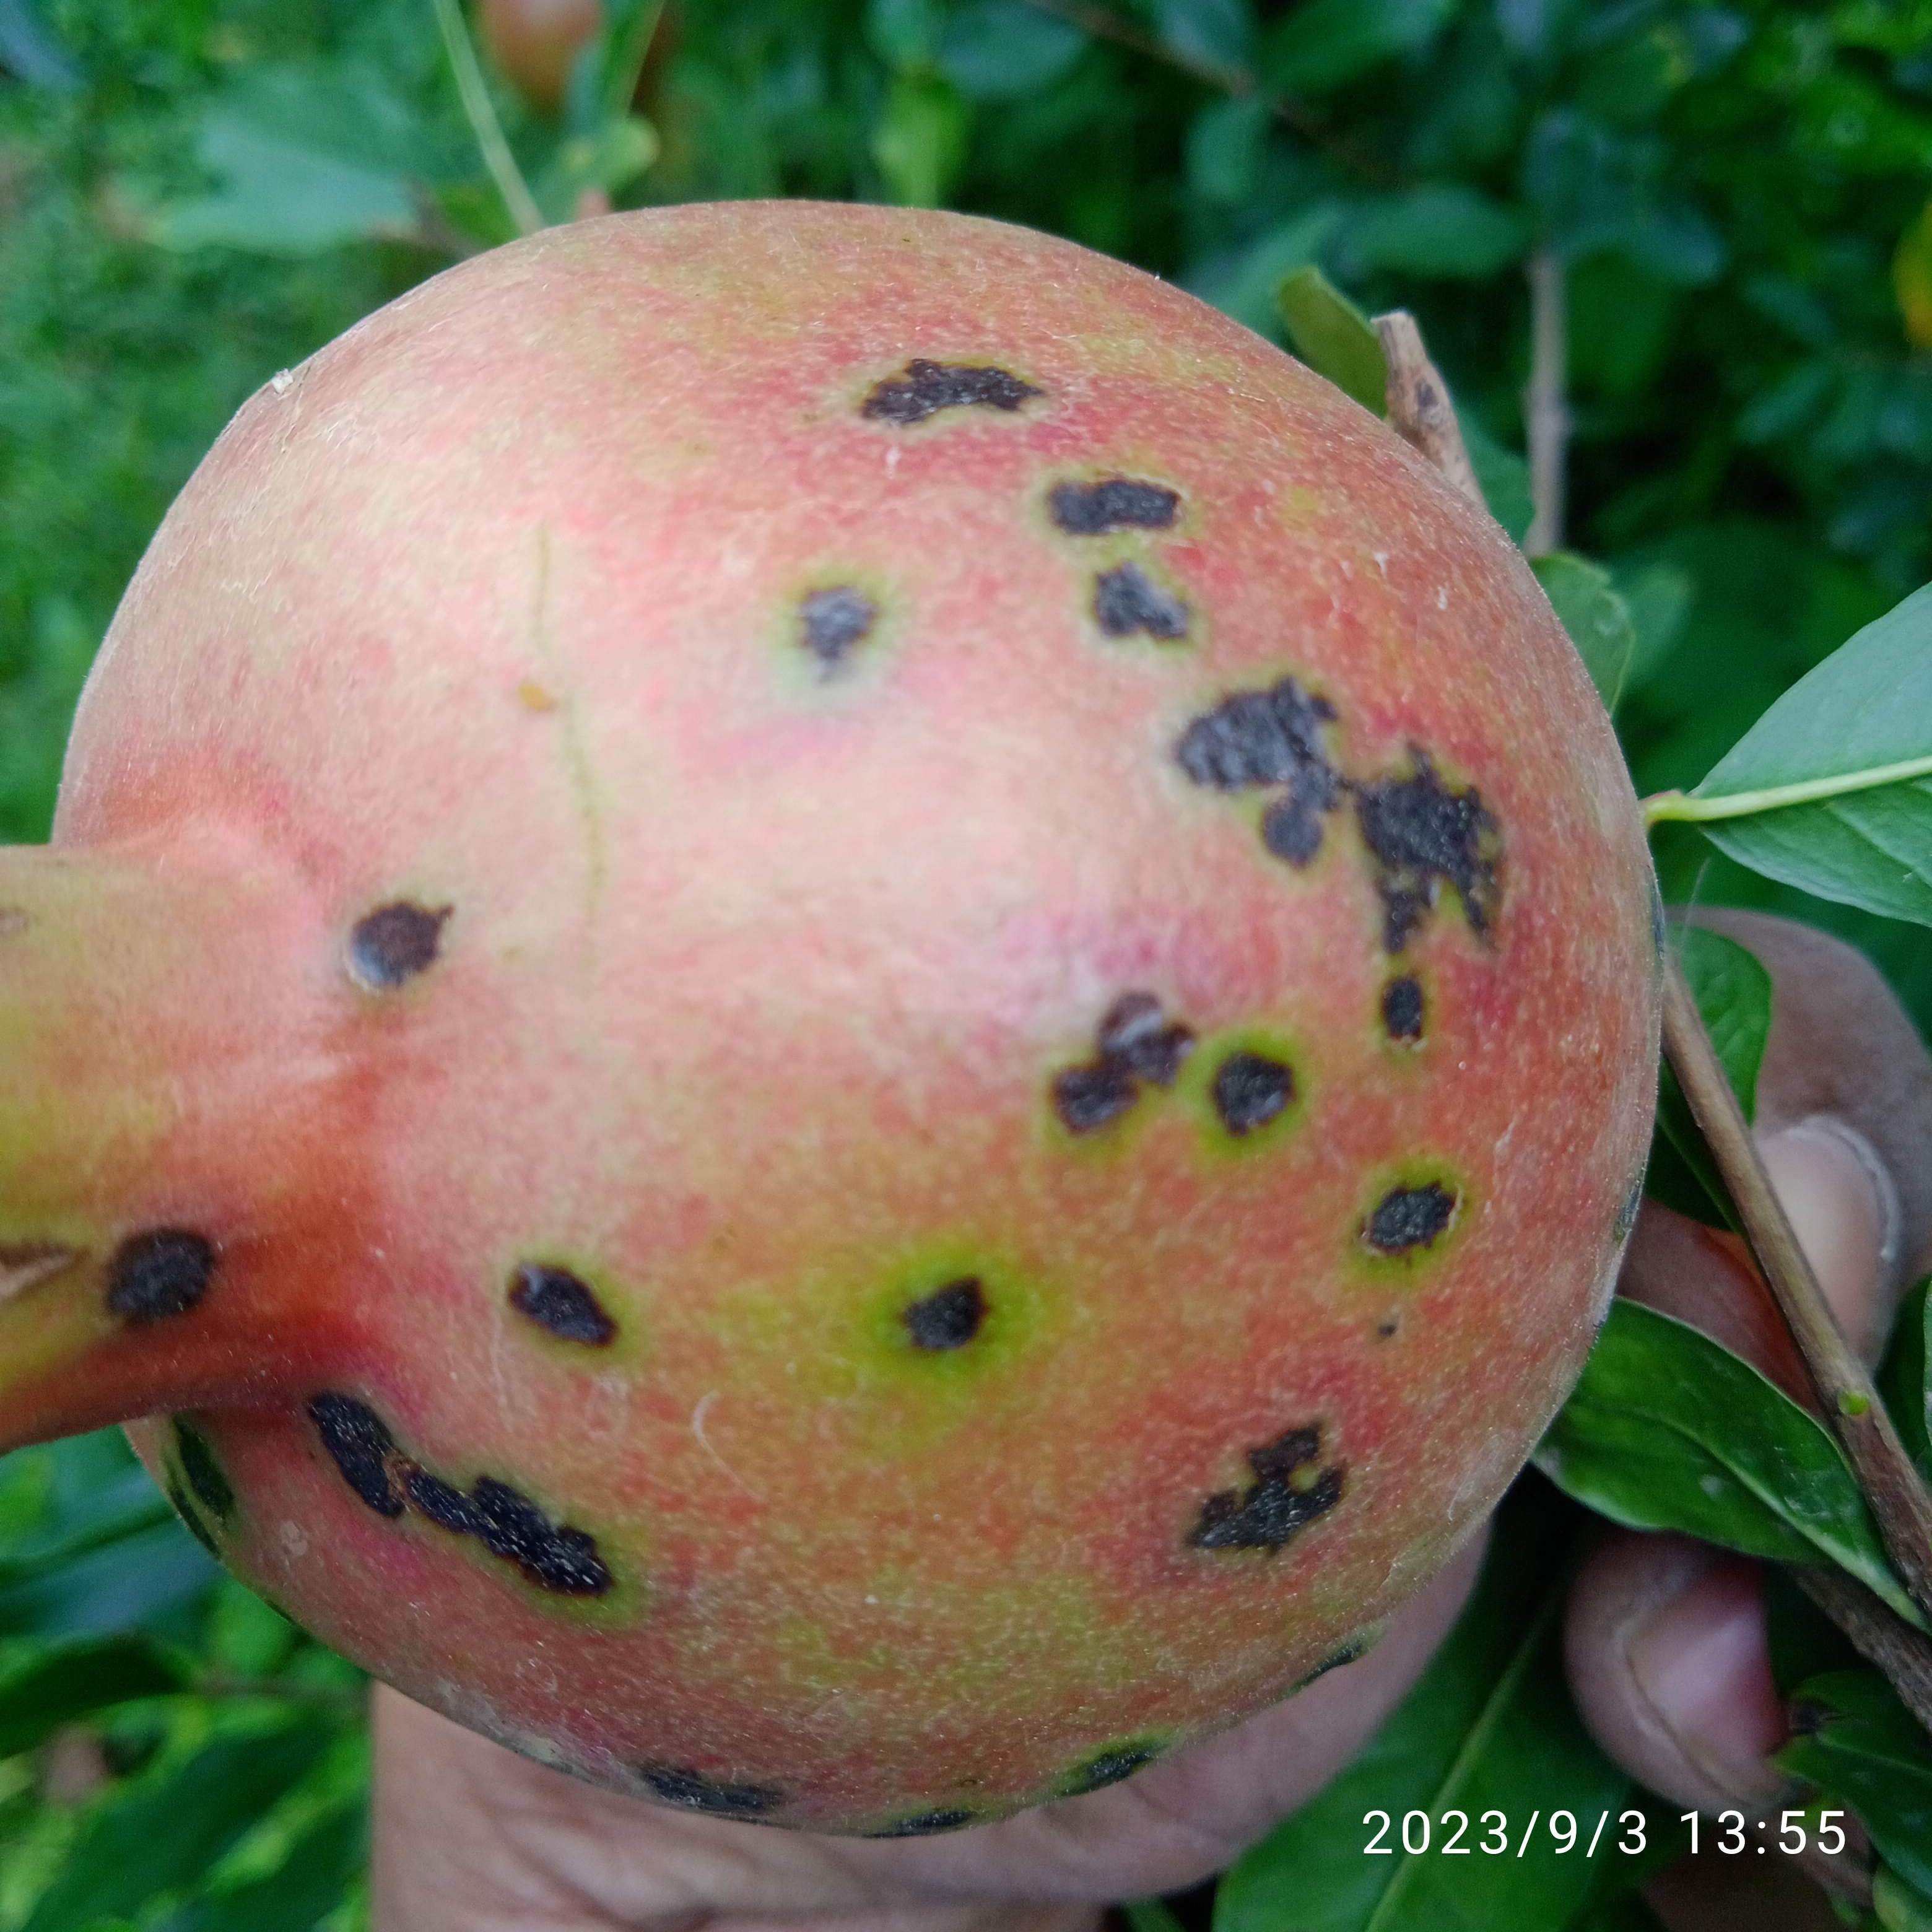
Label: Anthracnose